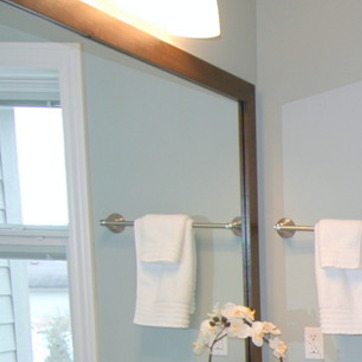
Material: mirror